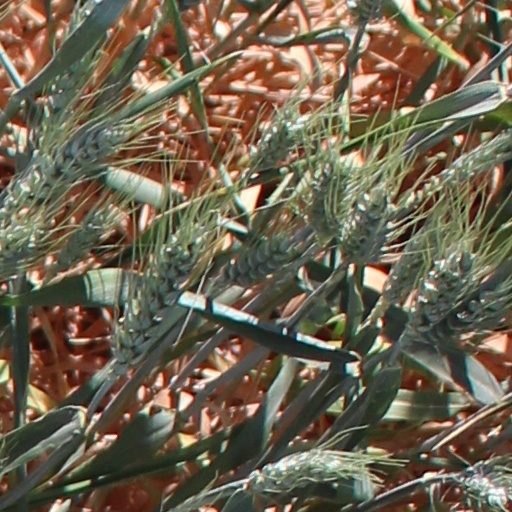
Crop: wheat